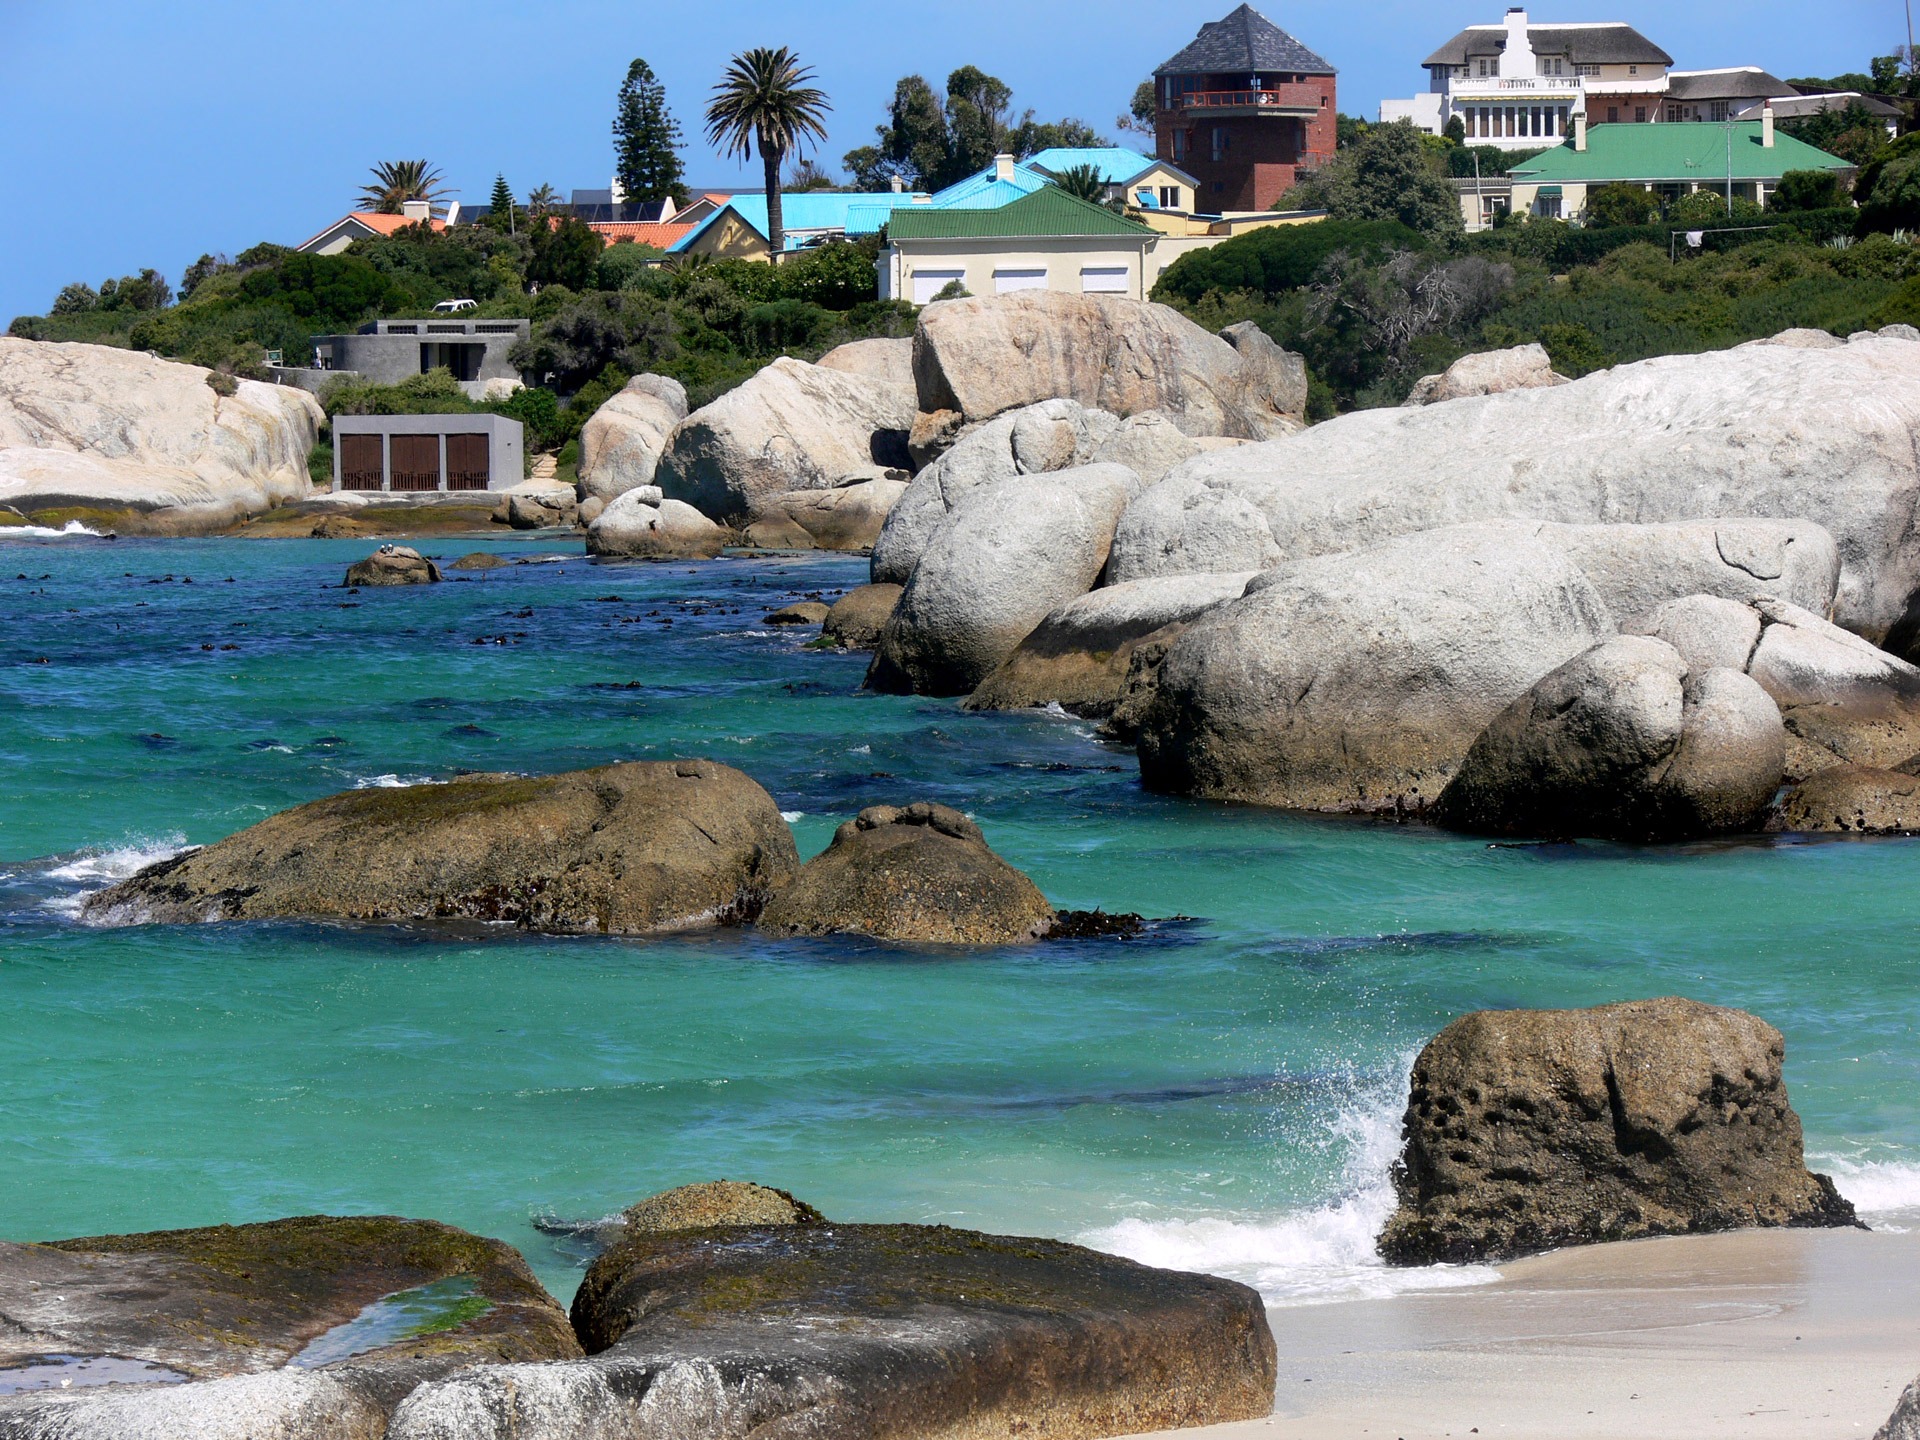
beach, sea, coast, water, rock, ocean, sky, sun, shore, vacation, cove, tower, tranquil, tropical, peaceful, lagoon, calm, bay, island, blue, terrain, rocks, waves, boulders, cape, islet